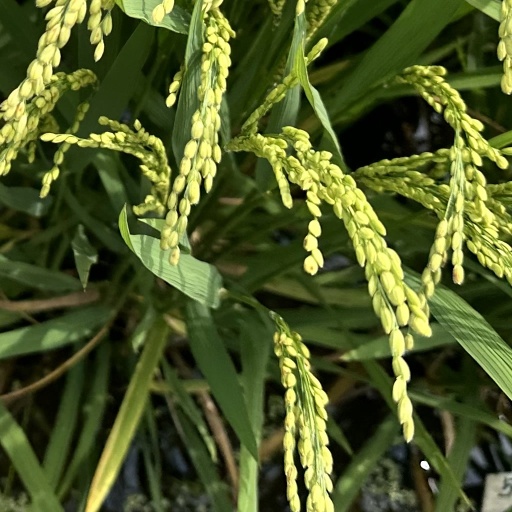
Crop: rice